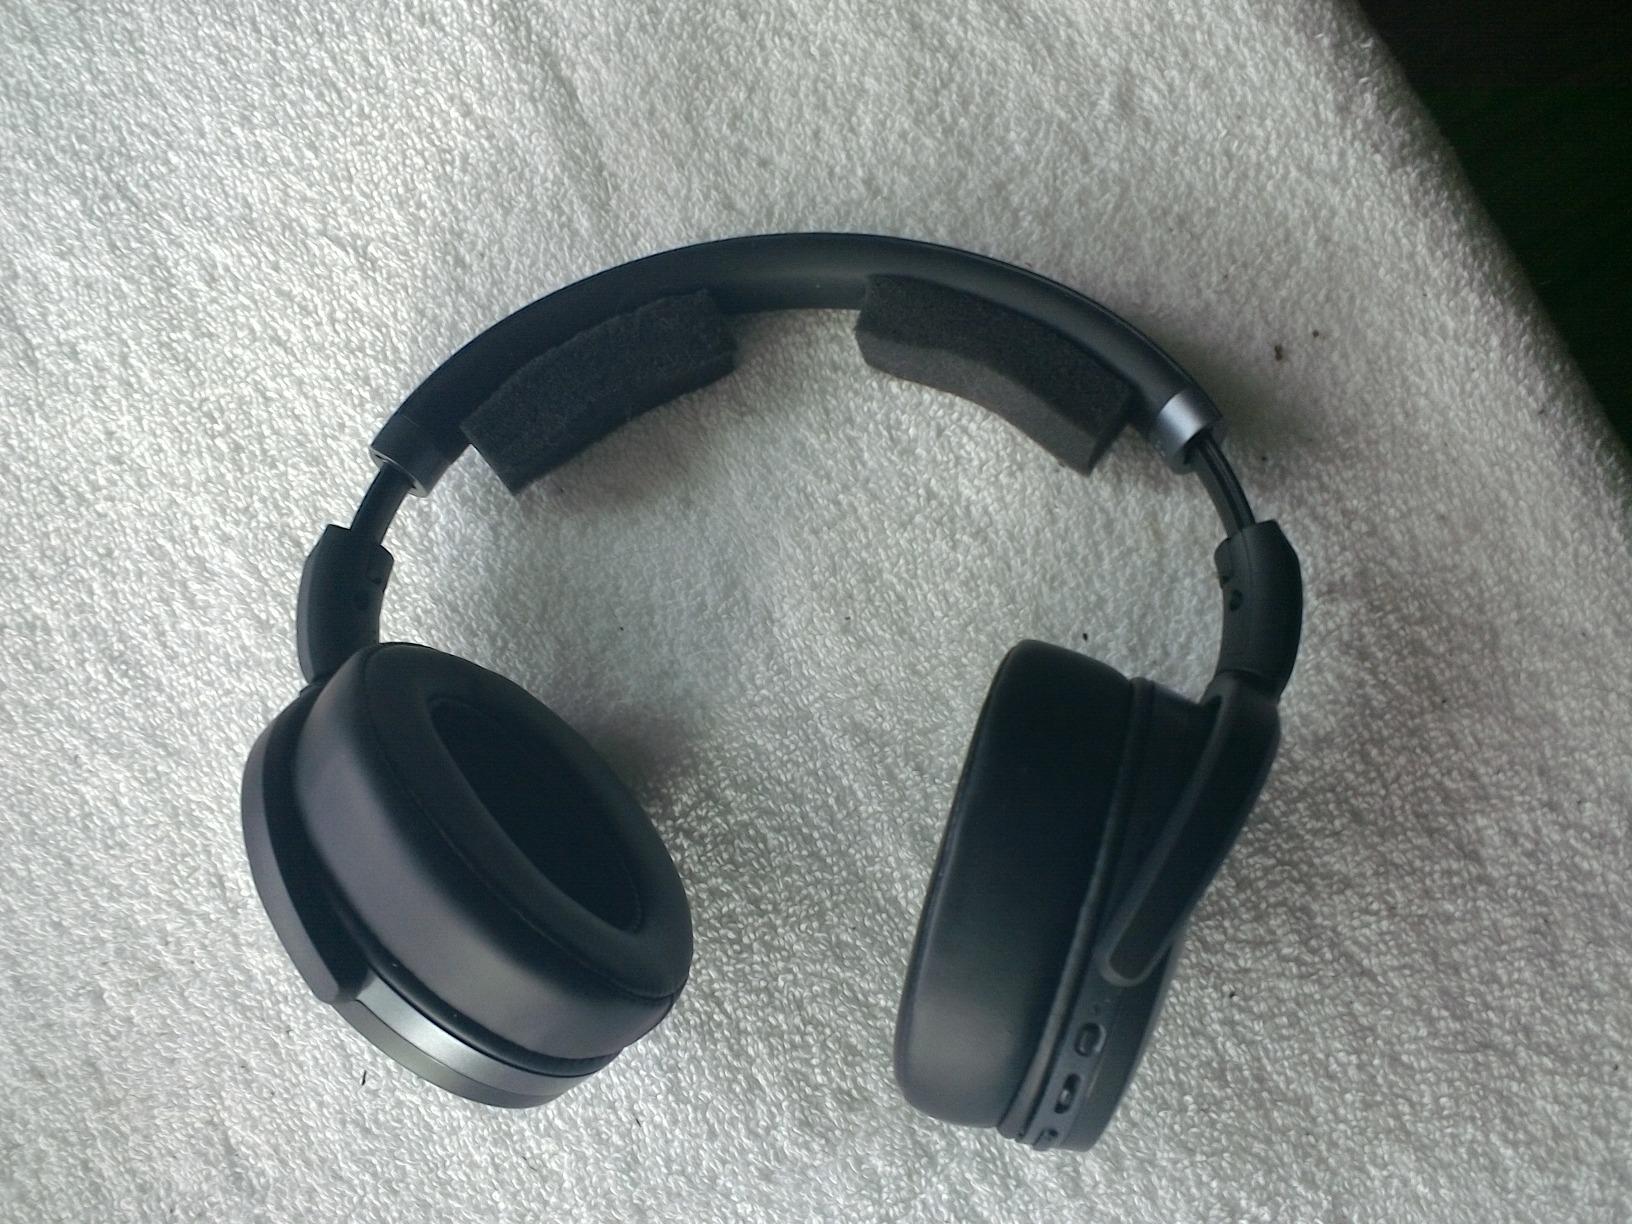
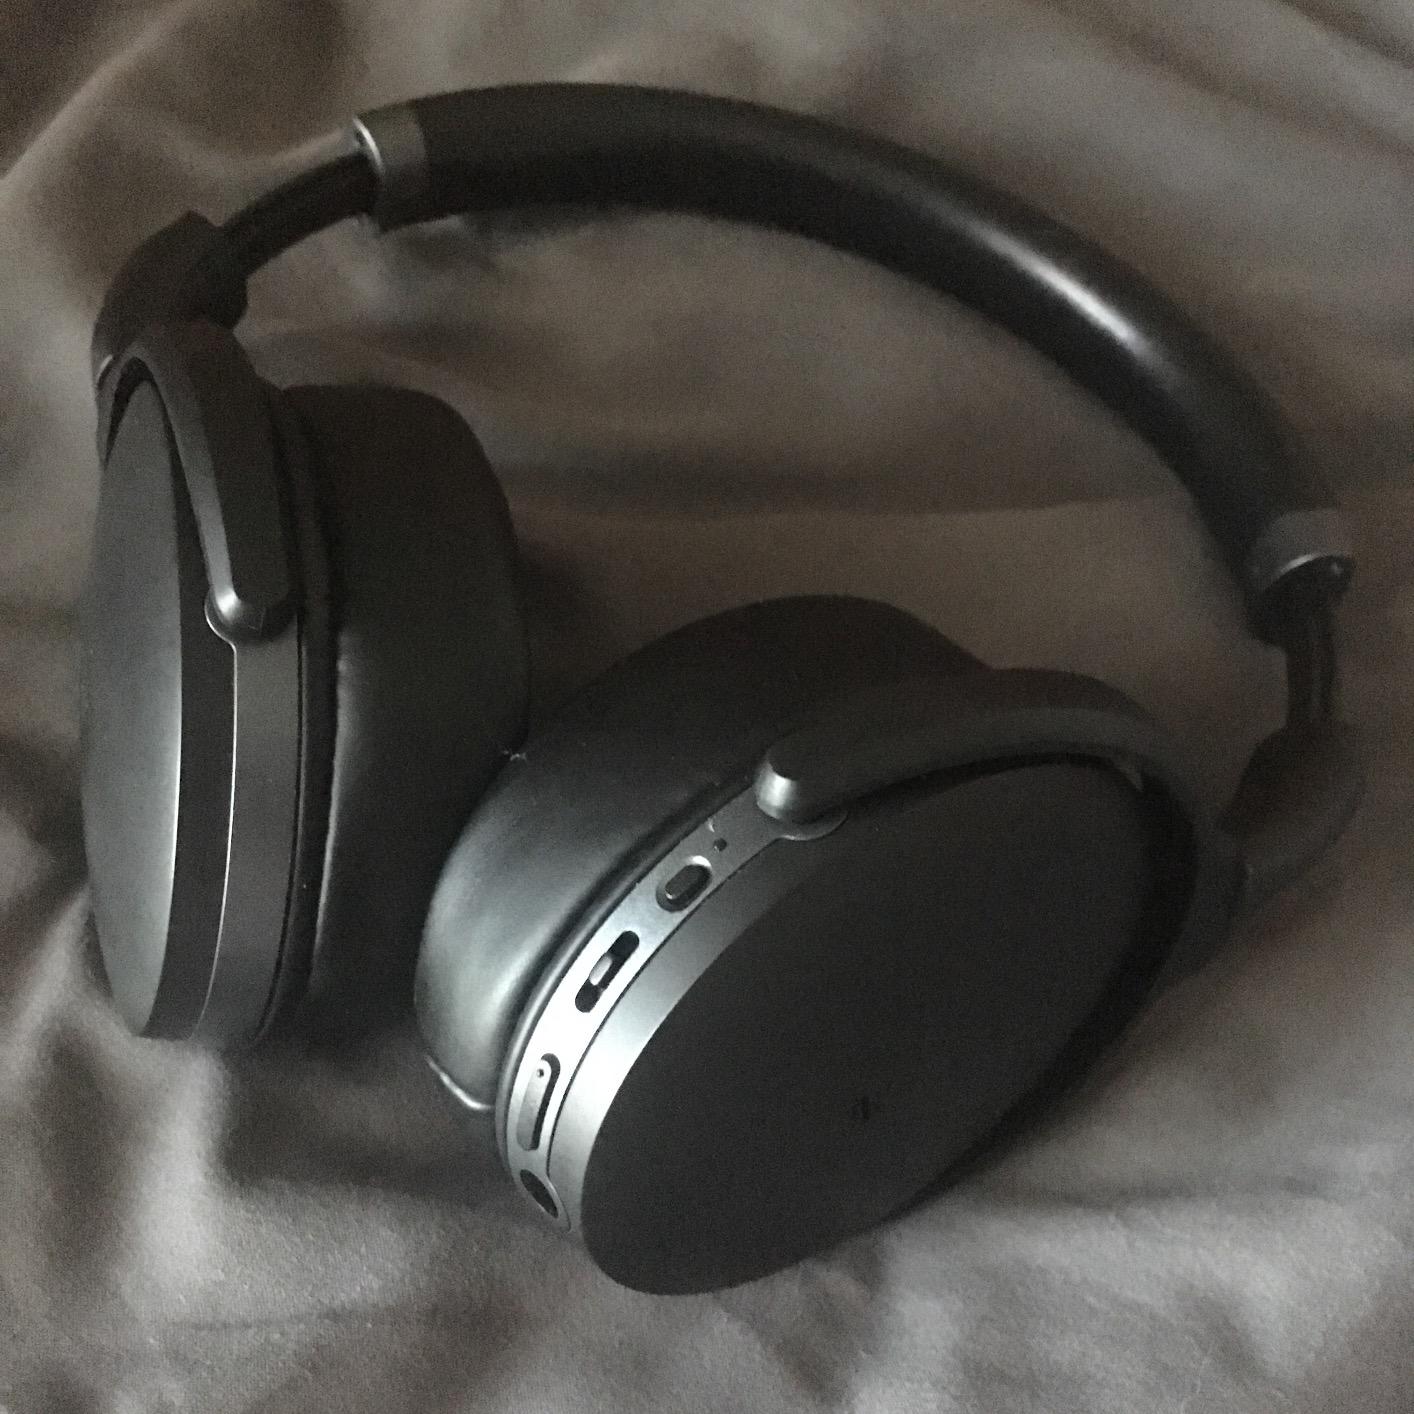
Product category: headphones
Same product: yes